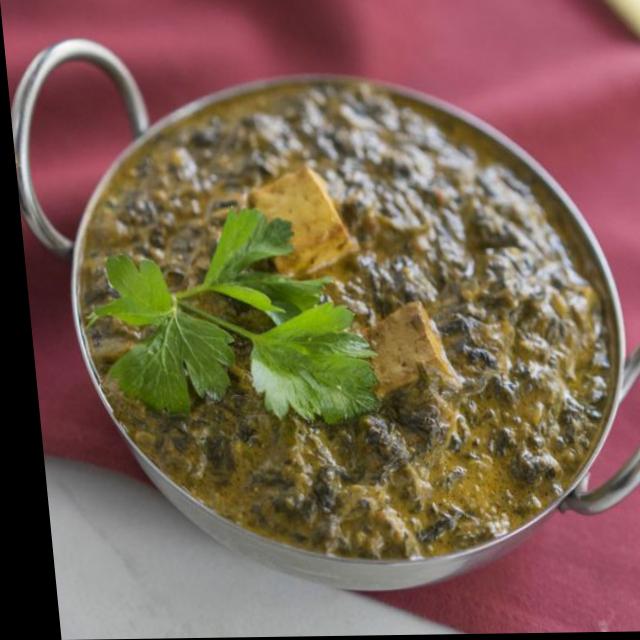
Dish: palak_paneer